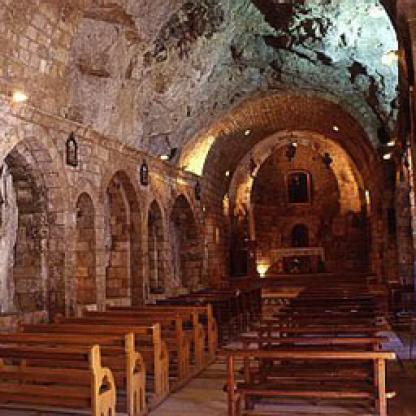
Scene: Indoor